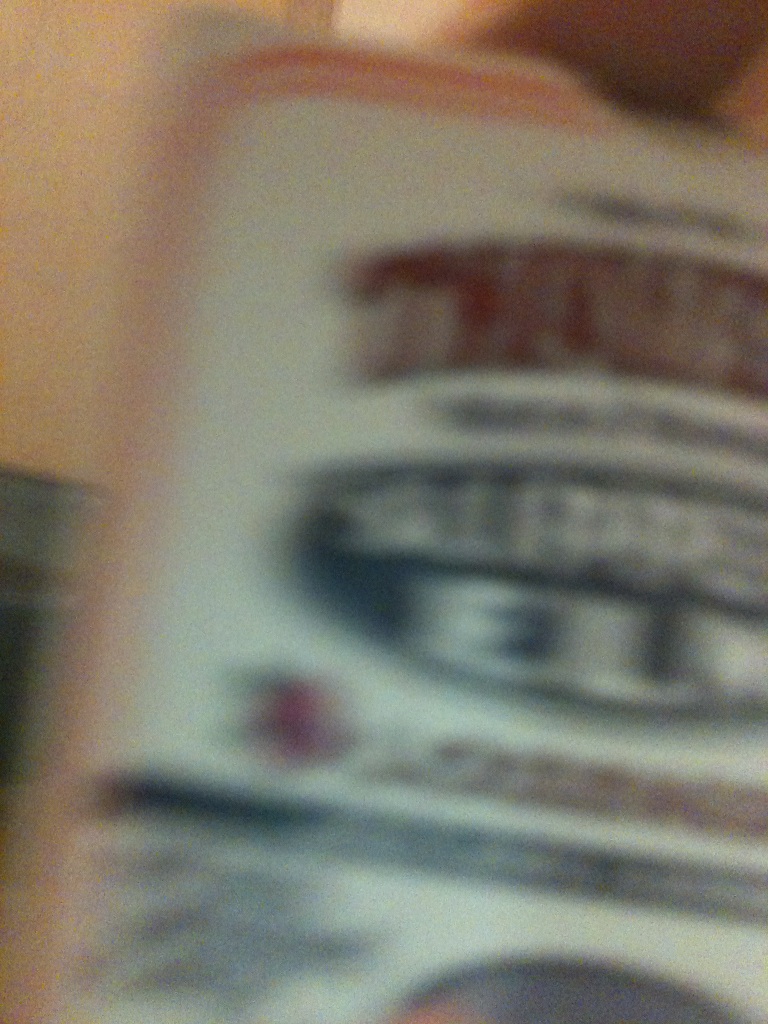Question: What is this box?
Answer: unanswerable